Military occupation

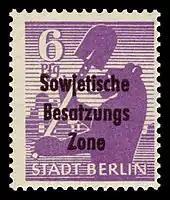
German postage stamp inscribed with in the city of Berlin, 1948

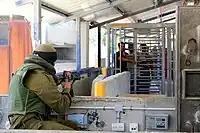
An Israeli soldier managing Palestinians at the Huwara checkpoint in the occupied West Bank, 2006

Some examples of military occupation came into existence as an outcome of World War I and World War II: